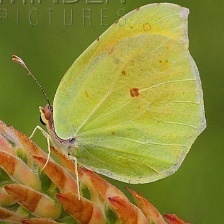
Species: CLEOPATRA
Butterfly family (ImageNet category): sulphur_butterfly